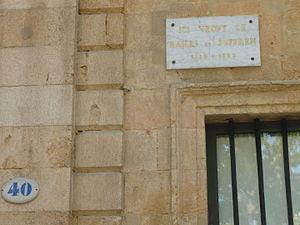
Plaque Bailli Pierre André de Suffren, hôtel de Suffren 40 cours Mirabeau, Aix-en-Provence (France).